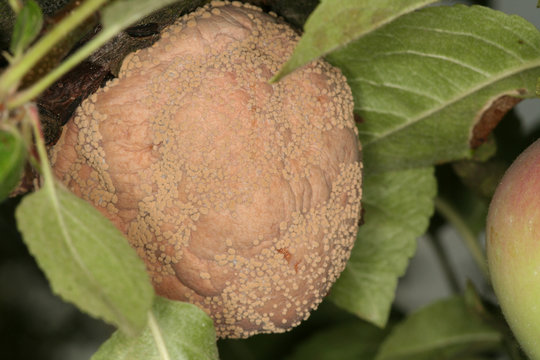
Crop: apple
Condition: black_rot